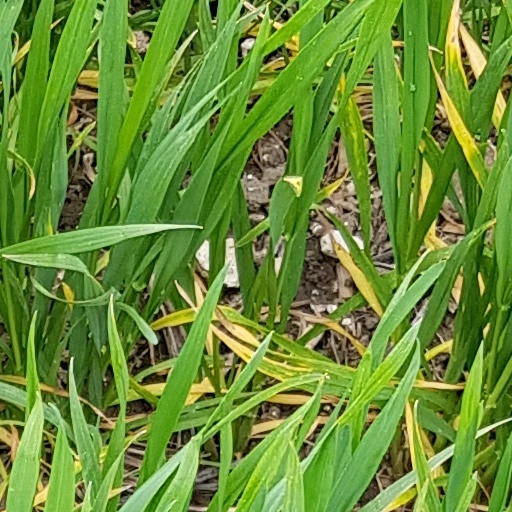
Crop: wheat